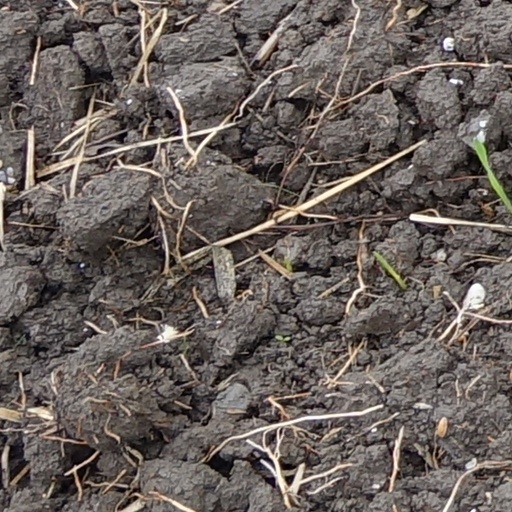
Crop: wheat